Invasion of Isle de France

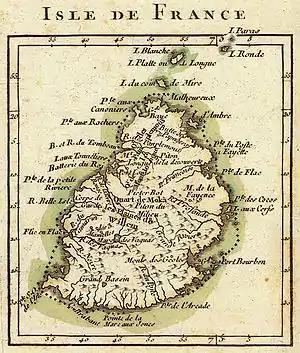
A 1791 map of Isle de France

The invasion of Isle de France, although prompted by the defeat at Grand Port, had been the ultimate intention of Rowley's squadron since its creation in 1809 and had been planned carefully both on a strategic level by Bertie at Cape Town and Lord Minto at Madras and on a tactical level by Rowley and his British Army counterpart Lieutenant-Colonel Henry Sheehy Keating on Rodriguez. The soldiers of the invasion force were to consist of British and Indian troops, and led by General John Abercromby (although they were also accompanied by Rear-Admiral William O'Bryen Drury, whom Bertie ordered to return to Madras before the invasion) while the naval forces to protect and support the invasion force were to be provided by Bertie from the Cape of Good Hope. These forces were to gather at Rodriguez in preparation for the invasion. The landings themselves were planned by Rowley and Keating, who relied on Willoughby's intimate knowledge of the coastline of Isle de France and a series of careful surveys of the reefs that surrounded the island to select a landing site.